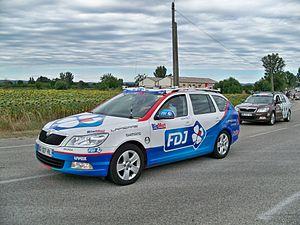
véhicule de l'équipe FDJ sur le Tour de France 2012